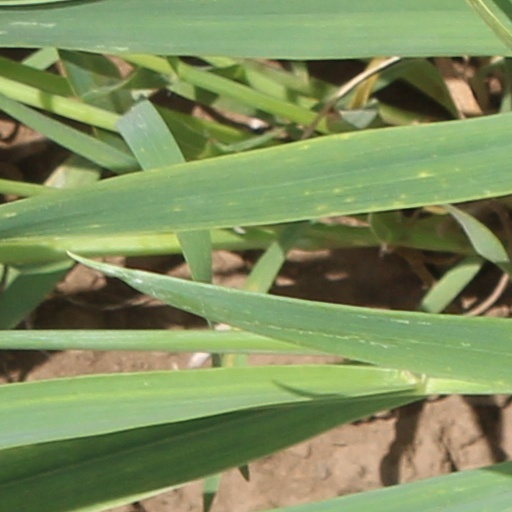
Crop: wheat